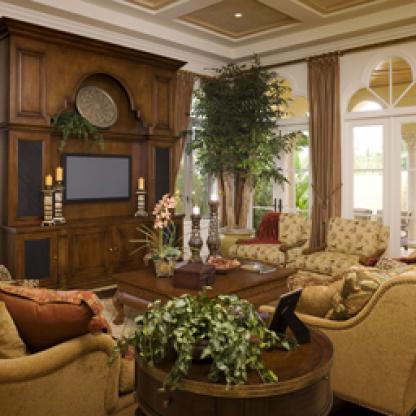
Scene: Indoor